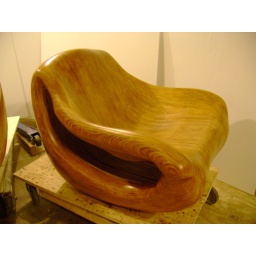
strata chair in light brown